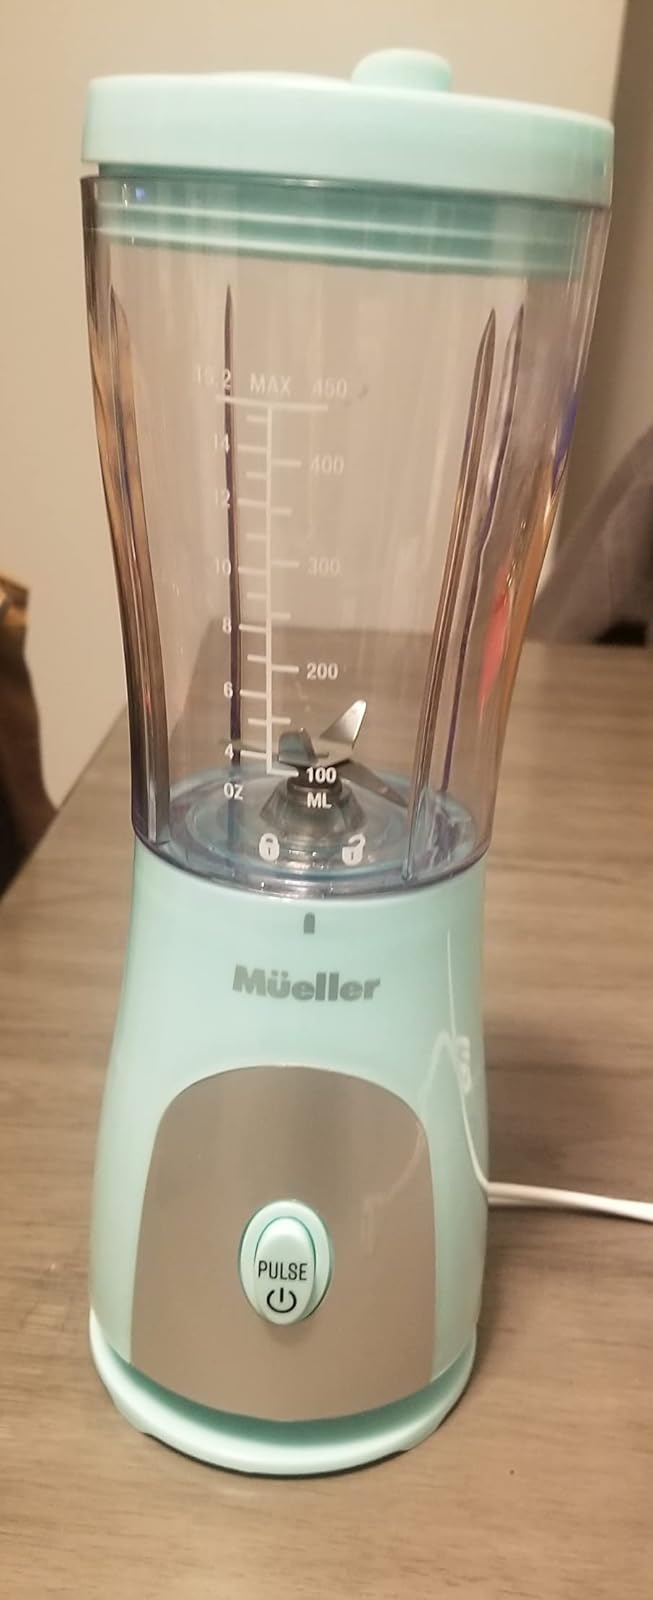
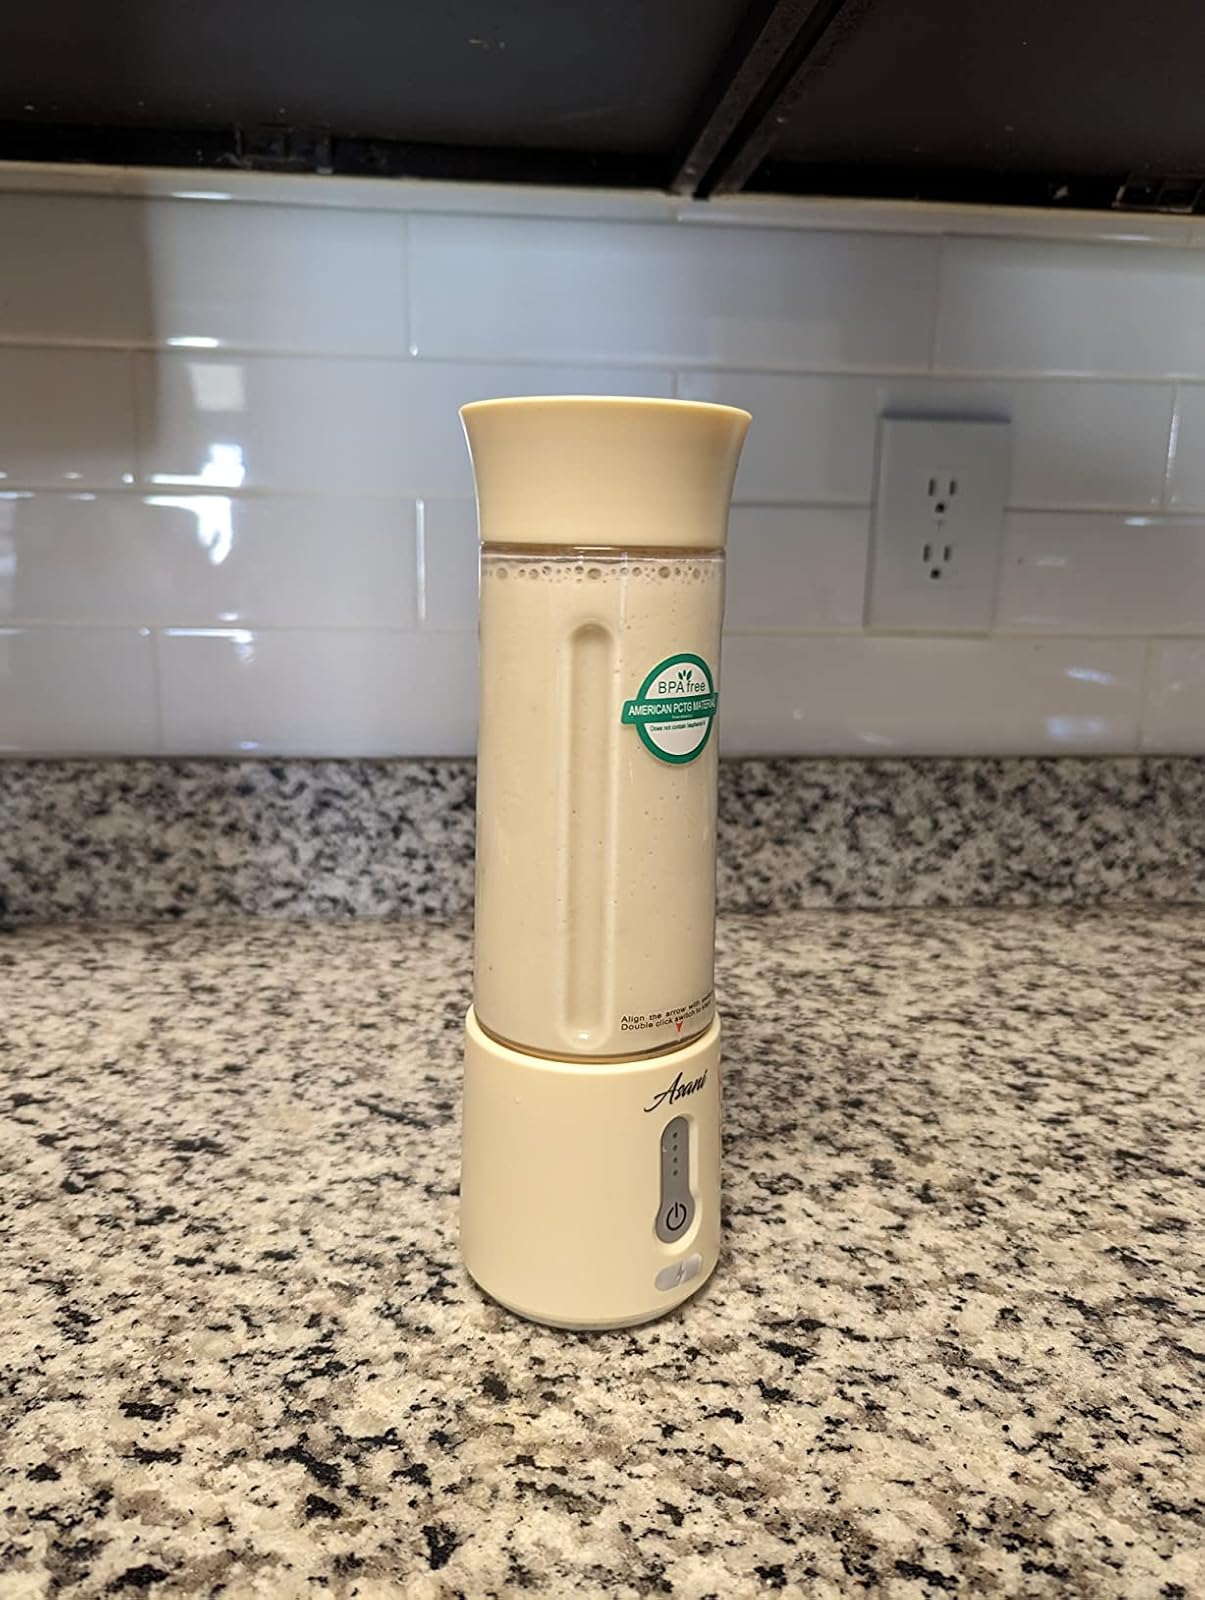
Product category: items_blender
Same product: no